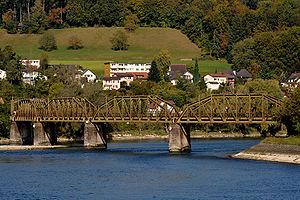
Cette liste présente les biens culturels d'importance nationale dans le canton d'Argovie. Cette liste correspond à l'édition 2009 de l'Inventaire Suisse des biens culturels d'importance nationale pour le canton d'Argovie. Il est trié par commune et inclus : 175 bâtiments séparés, 11 collections et 56 sites archéologiques.